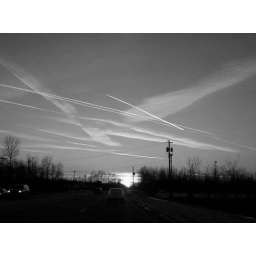
These are out of a car but i thought the sky looked beautiful. I liked it in Blackandwhite better.